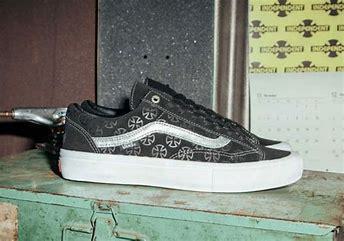
Brand: Vans
Model: Style 36